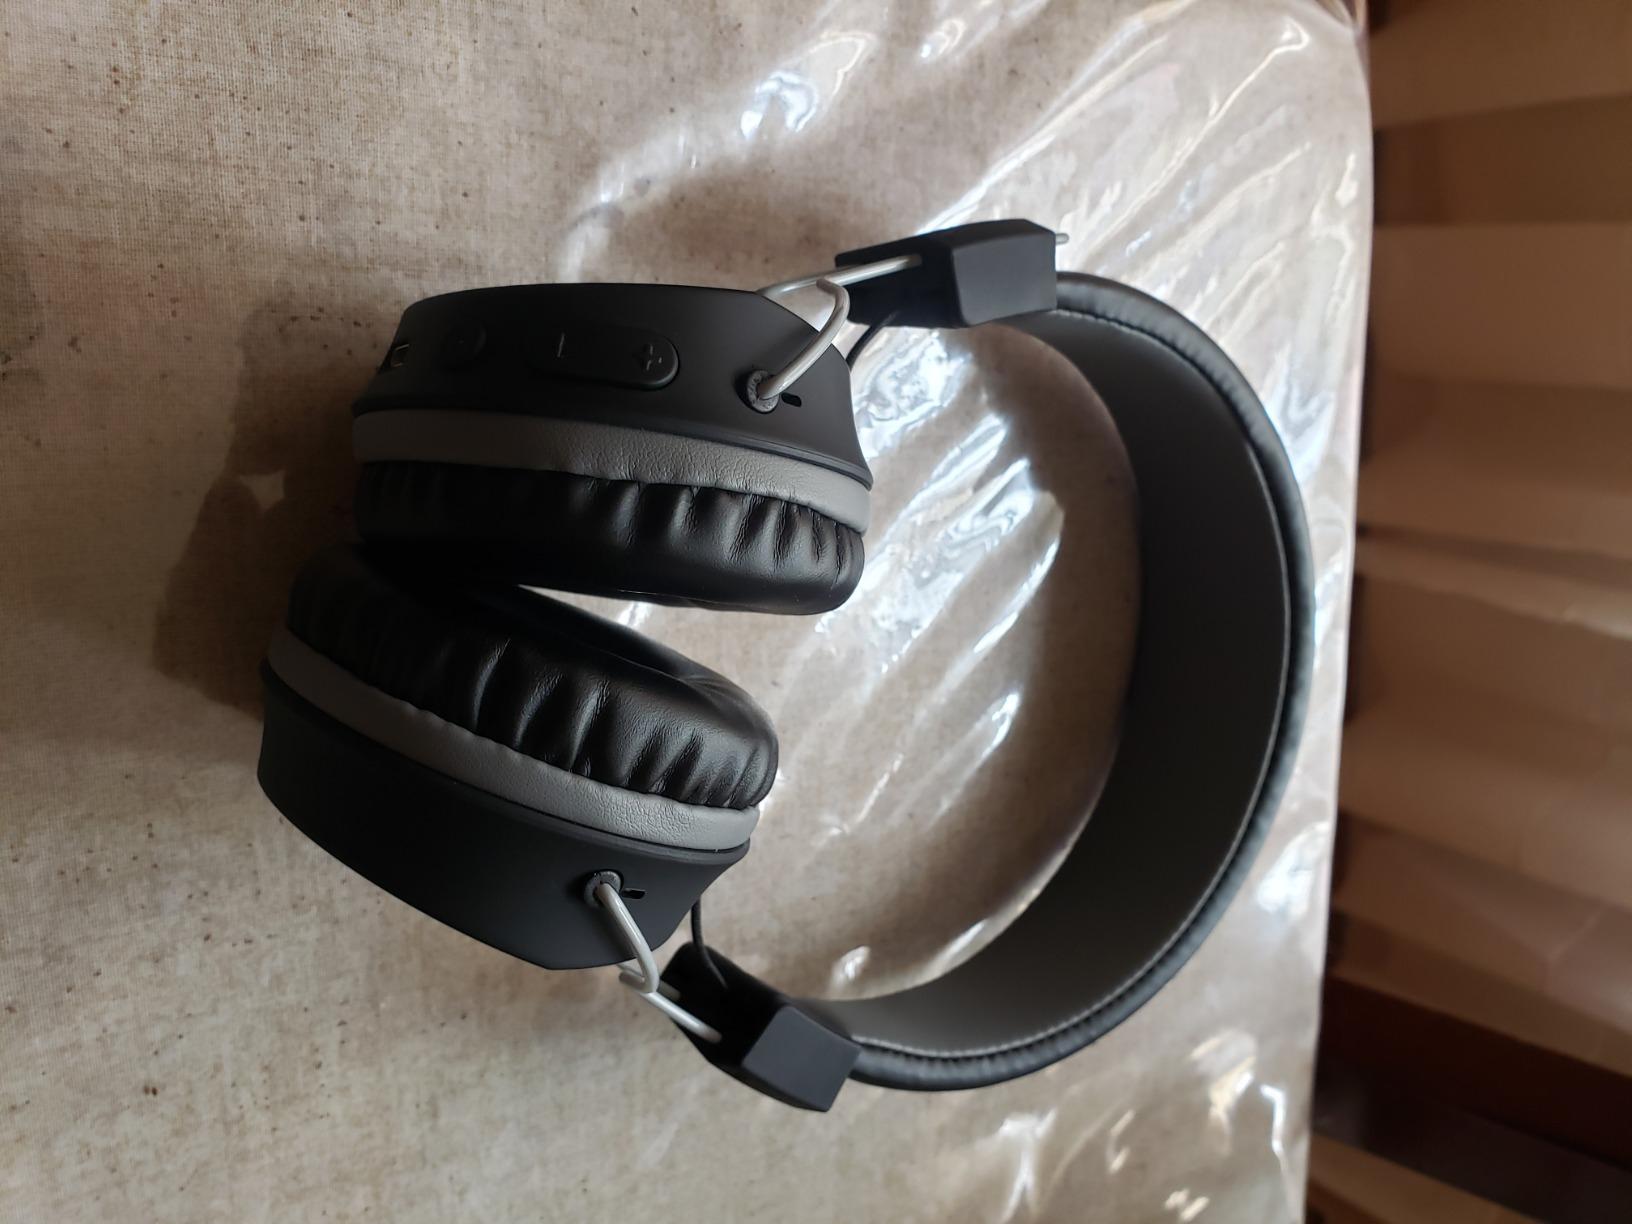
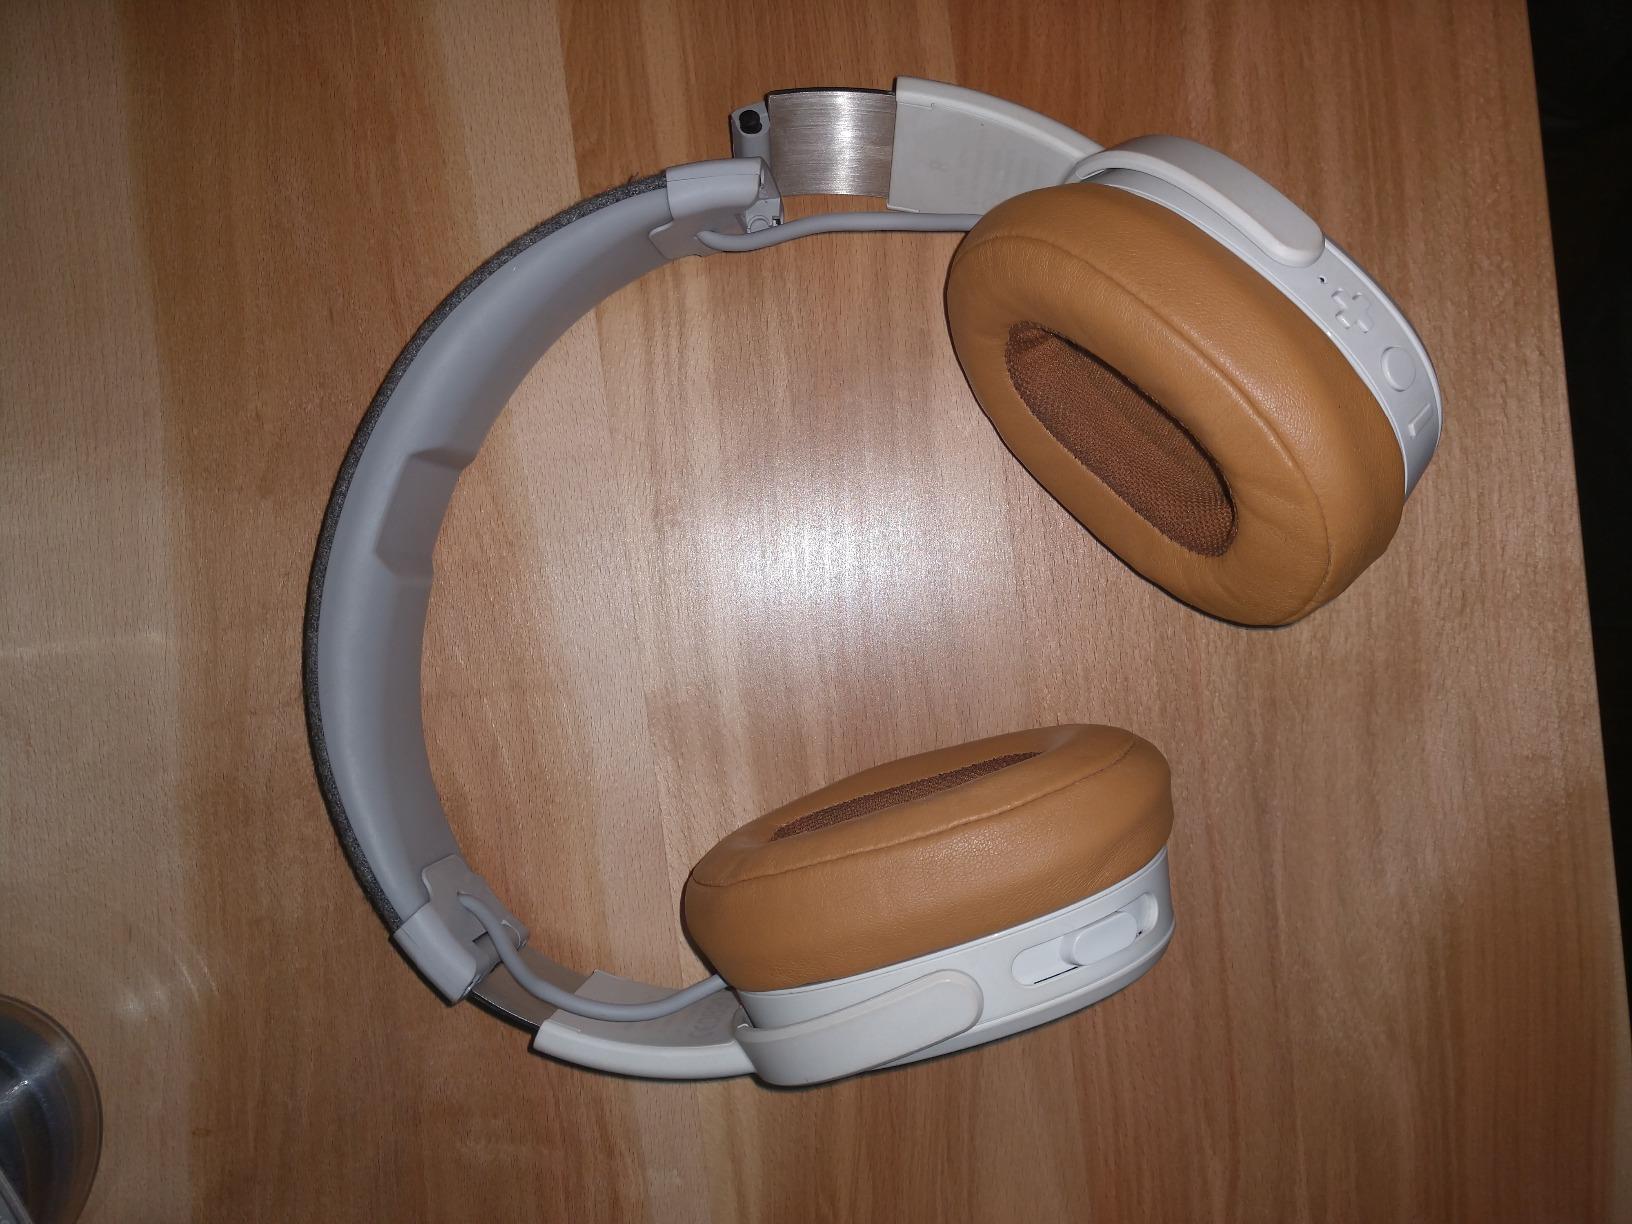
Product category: headphones
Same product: no